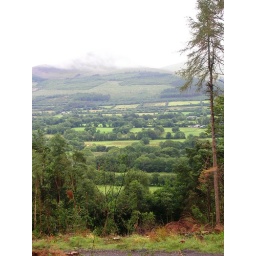
View of pastures and mountains from forest preserve in Co. Tipperary